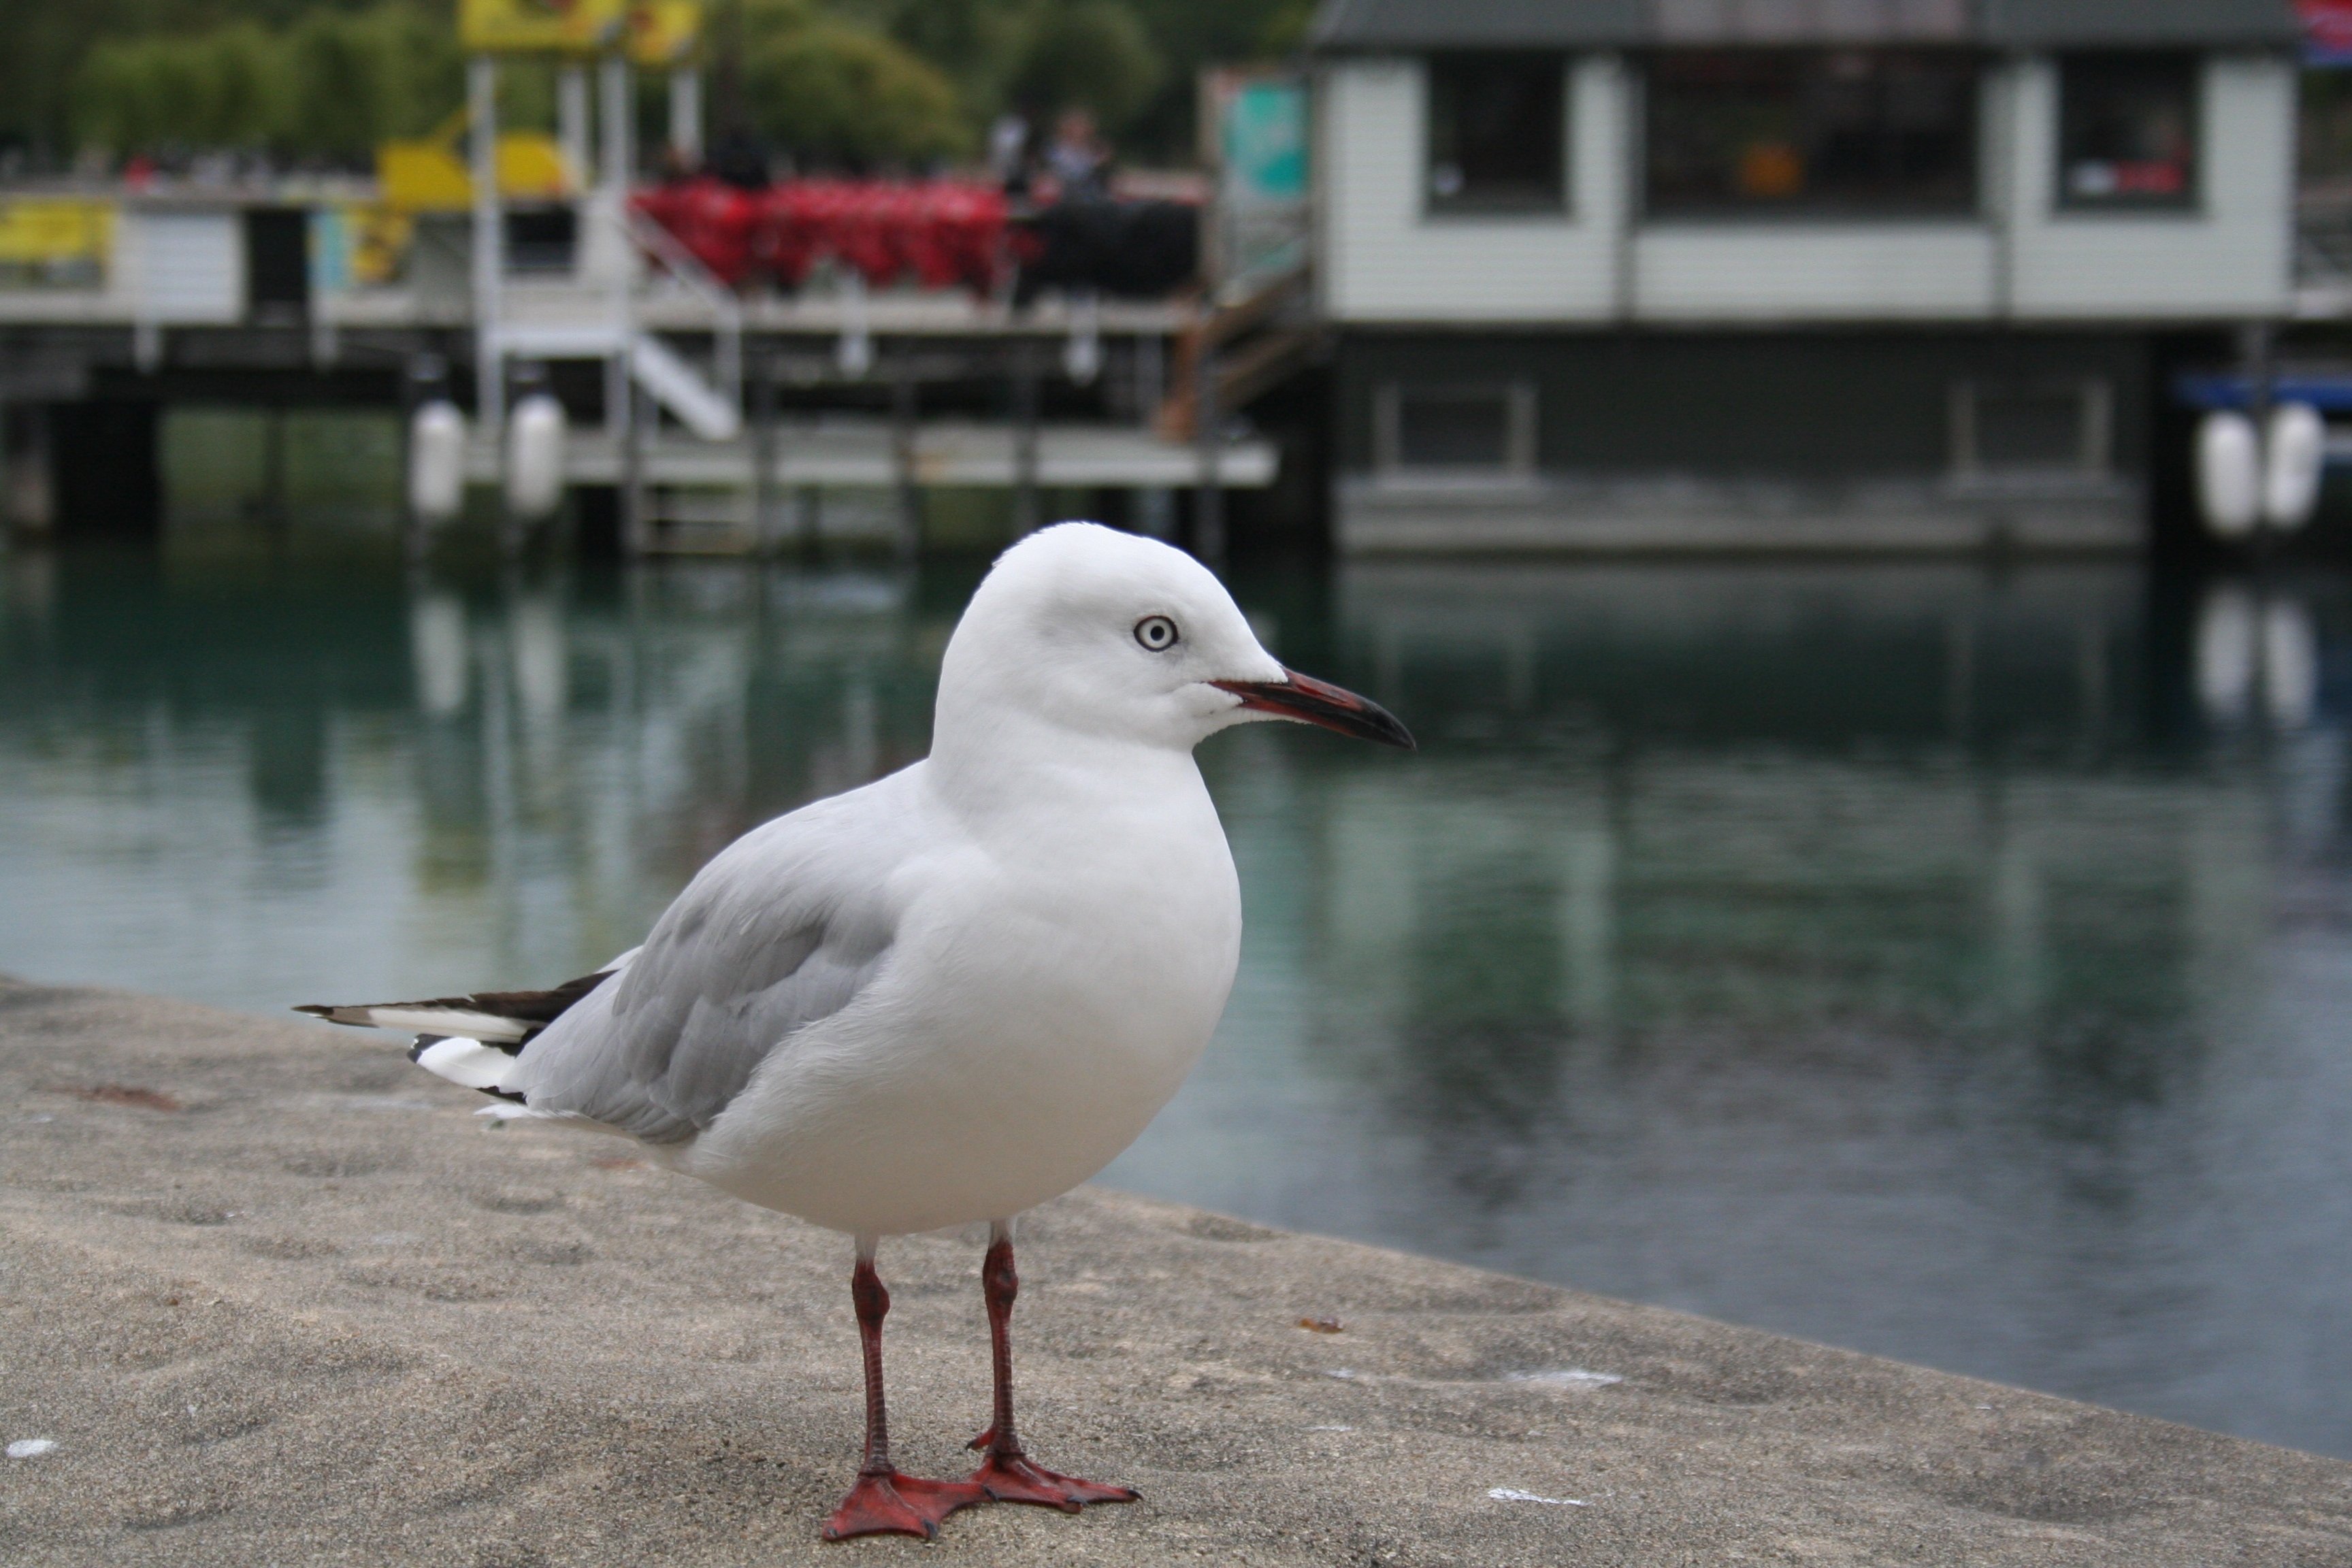
sea, water, bird, seabird, seagull, wildlife, portrait, gull, beak, port, close, fauna, vertebrate, water bird, charadriiformes, european herring gull